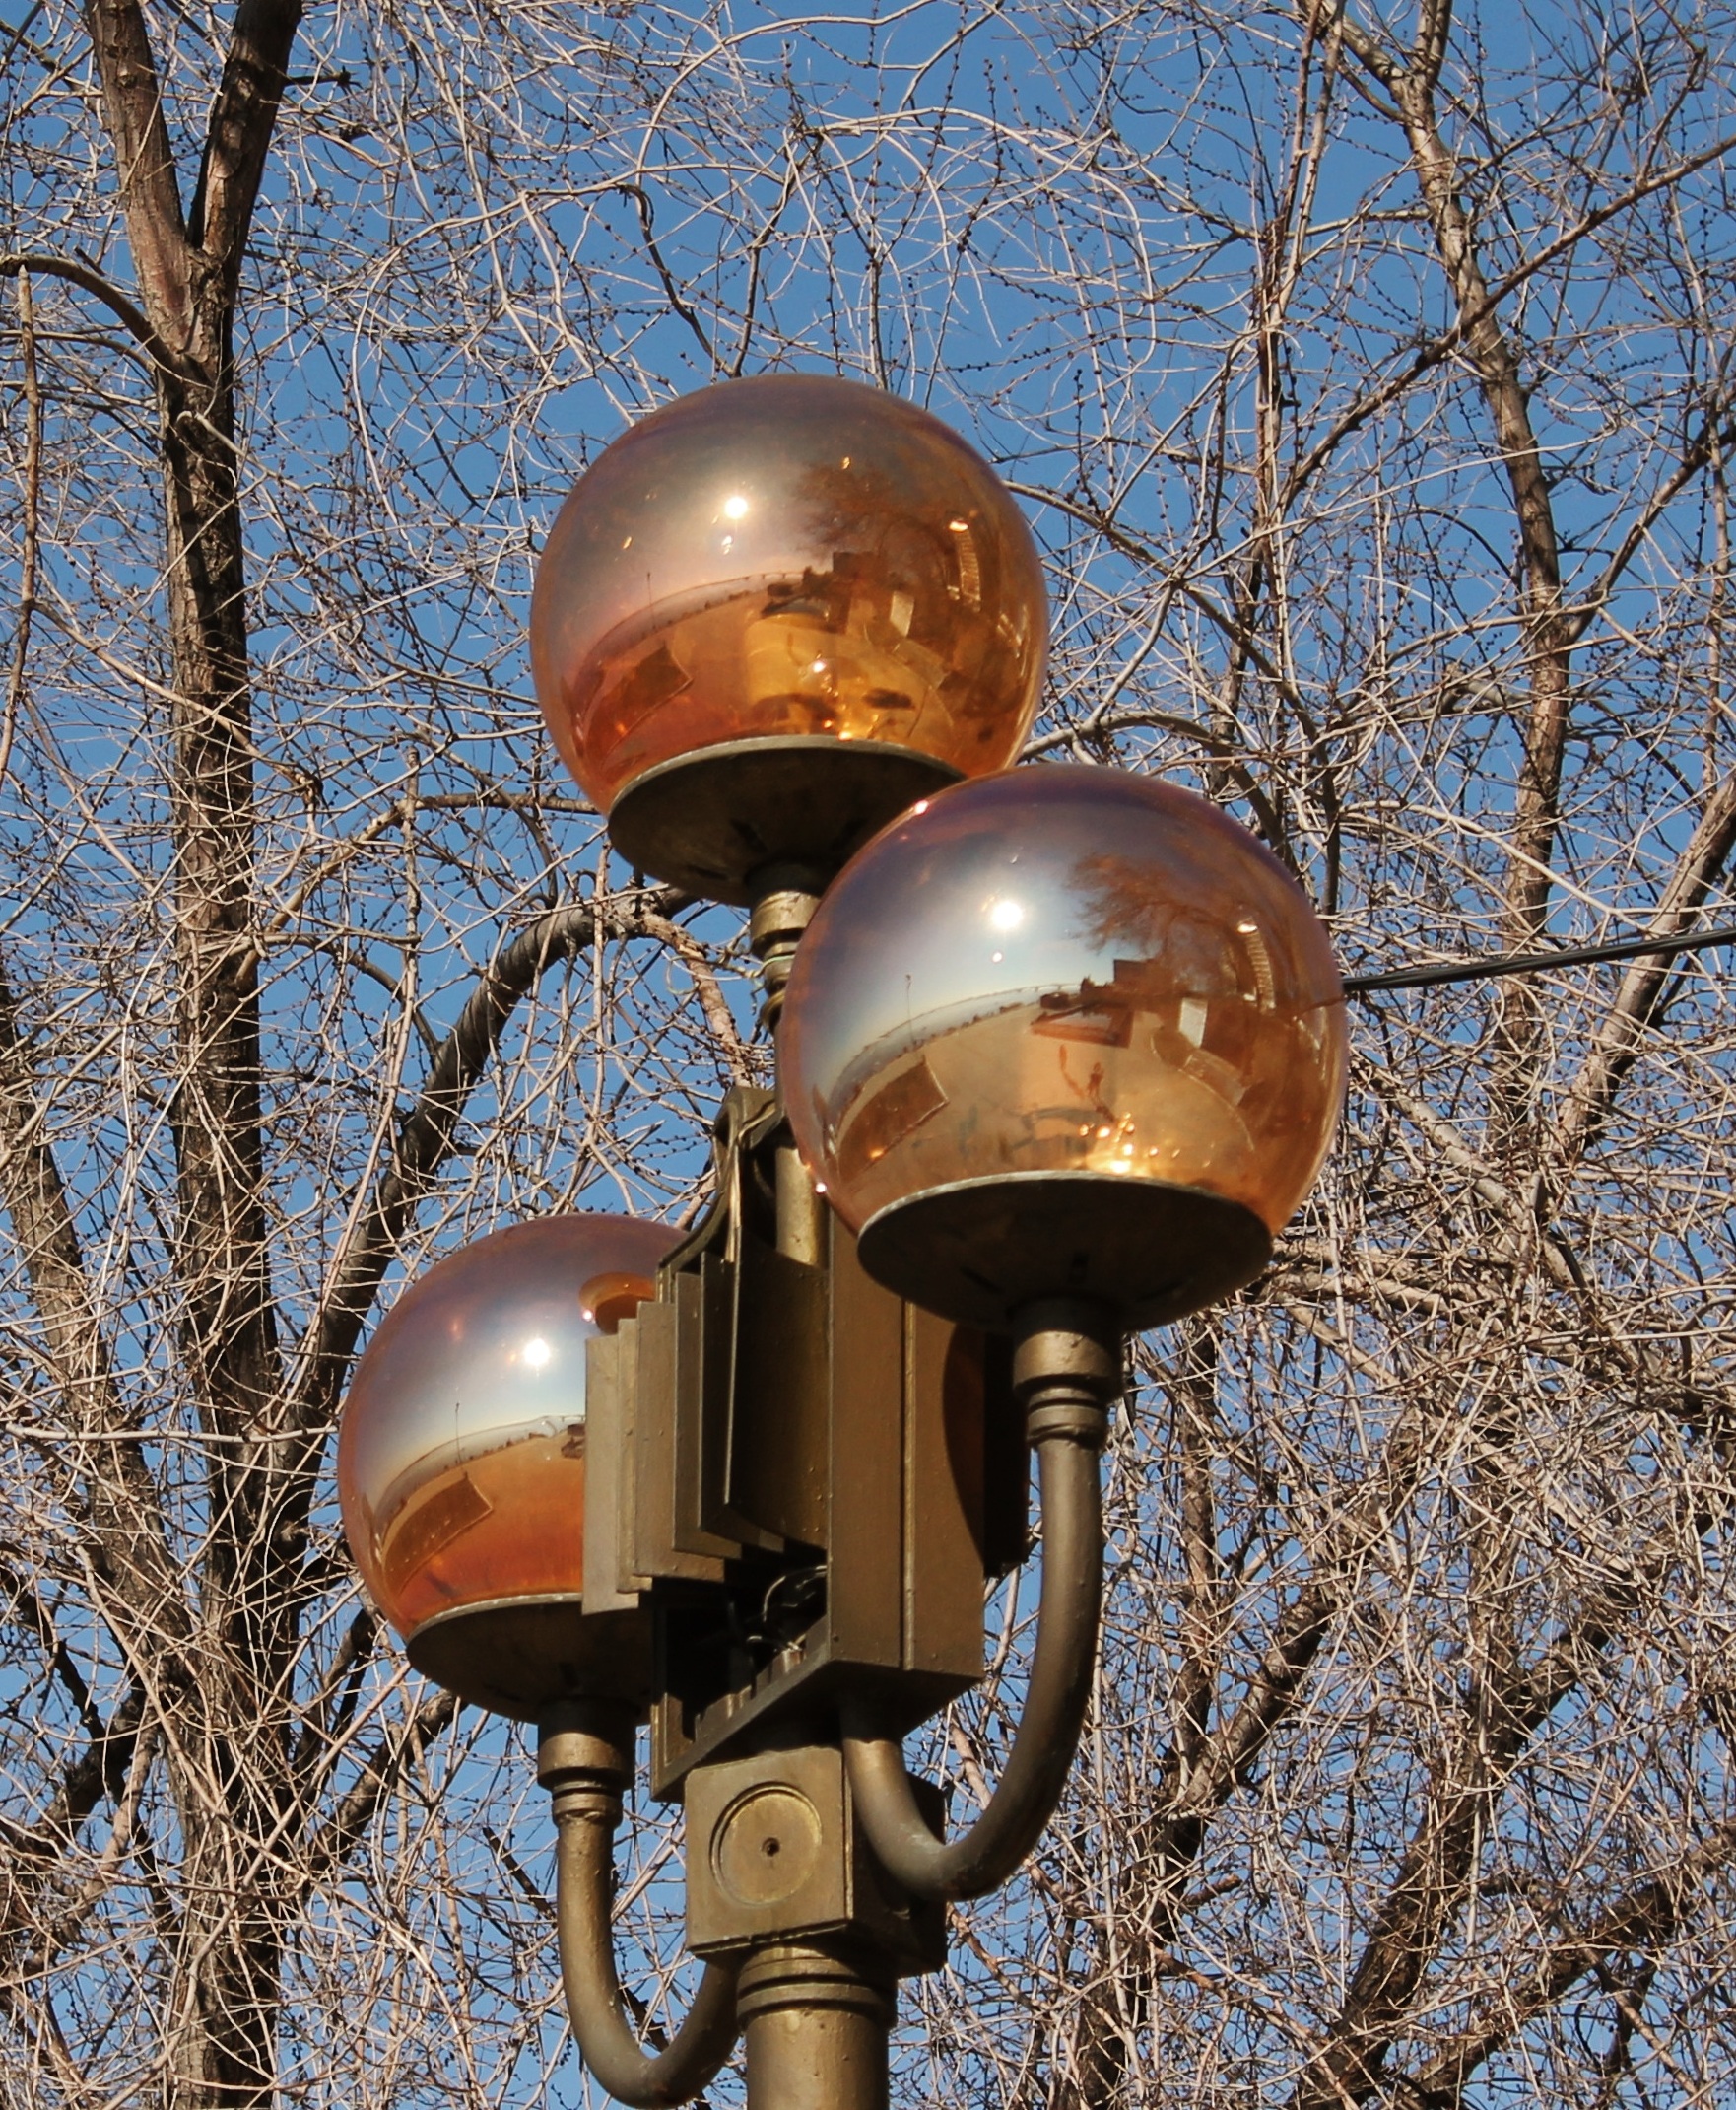
light, lantern, street light, lighting, ball, light fixture